Emma Bunton

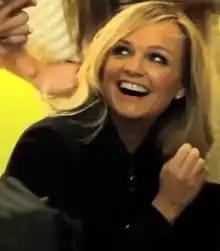
Bunton at a photoshoot for her Argos fashion line in 2014

Bunton left Heart London Breakfast at Christmas 2018 to focus on the 2019 Spice Girls Tour. She currently still presents the Sunday Evening Heart Show, Hearts Feel Good Weekend with Emma Bunton.